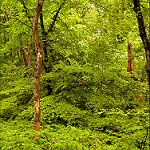
Scene: Outdoor